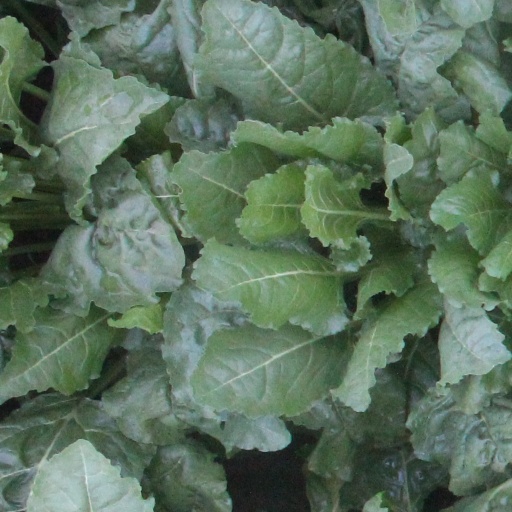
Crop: sugar beet